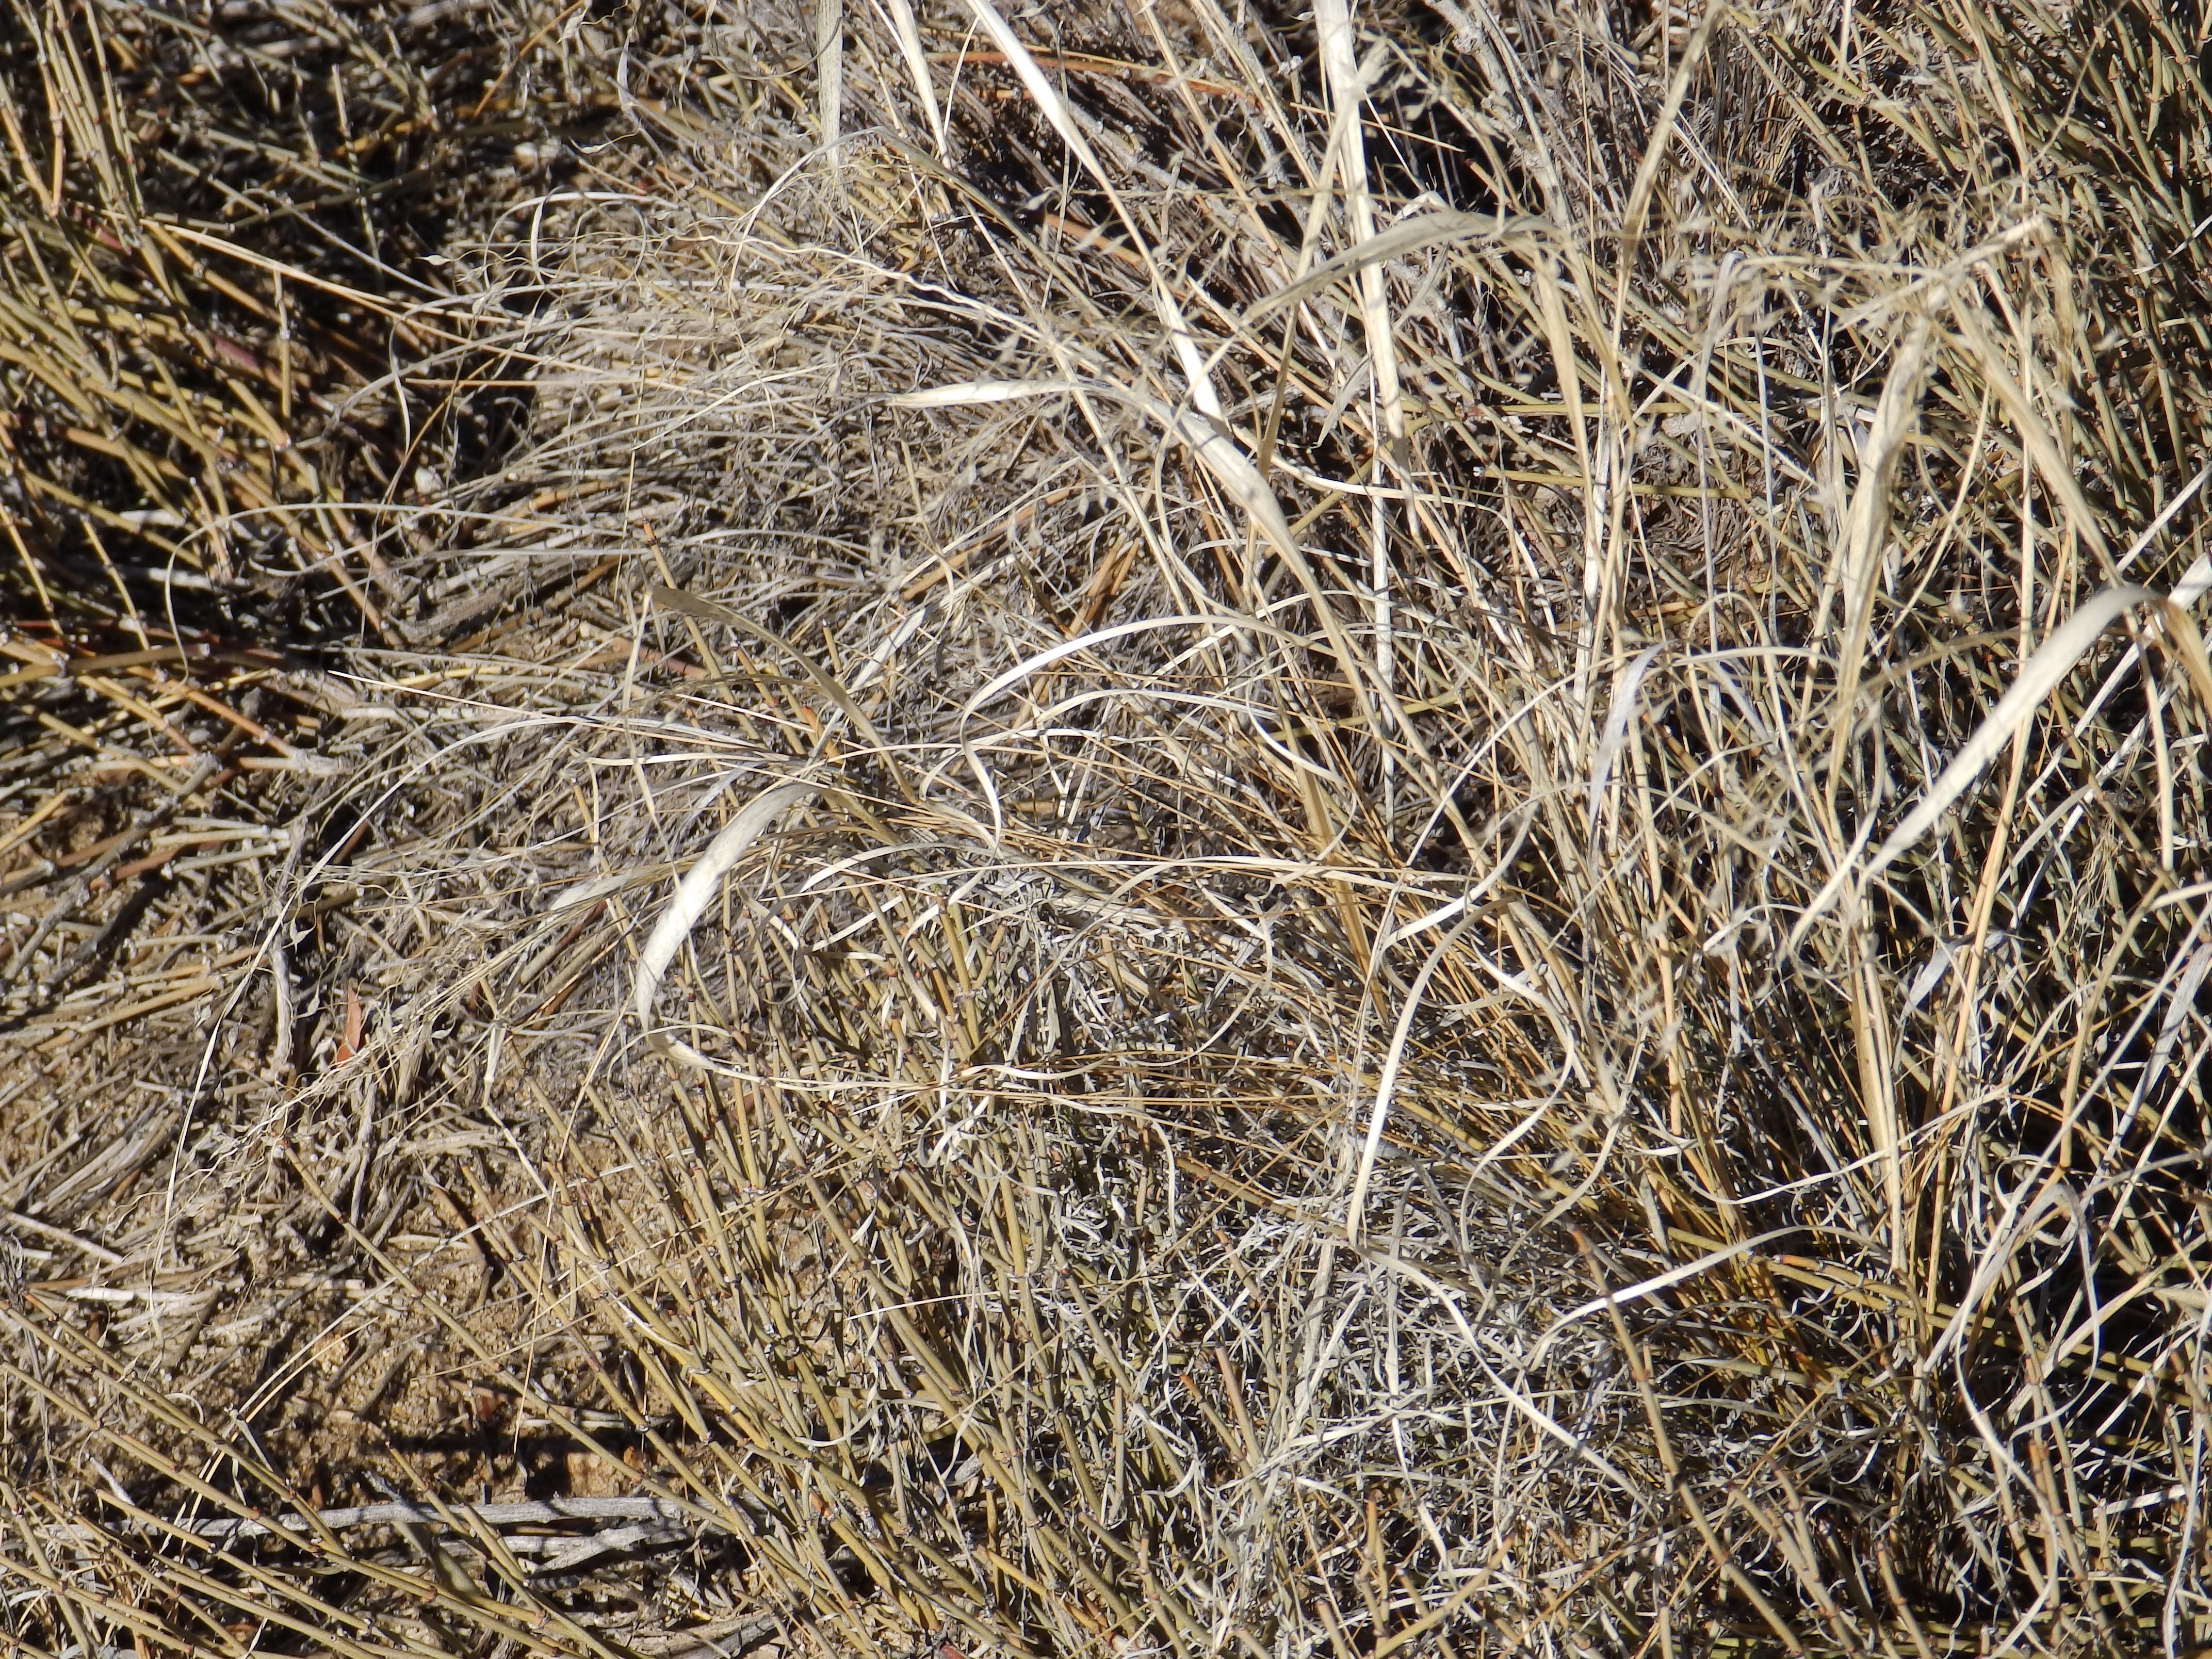
tree, nature, grass, branch, plant, field, texture, fall, arid, frost, dry, rural, brown, soil, yellow, flora, twig, outdoors, straw, grass family